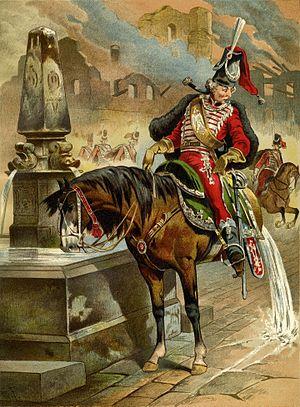
Le Baron de Münchhausen sur un demi-cheval.
Karl Friedrich Hieronymus, baron de Münchhausen est un officier, mercenaire à la solde de l'armée russe né le 11 mai 1720 à Bodenwerder et mort le 22 février 1797 dans la même ville. Le récit romancé de ses exploits en a fait un des héros les plus populaires de la littérature allemande.